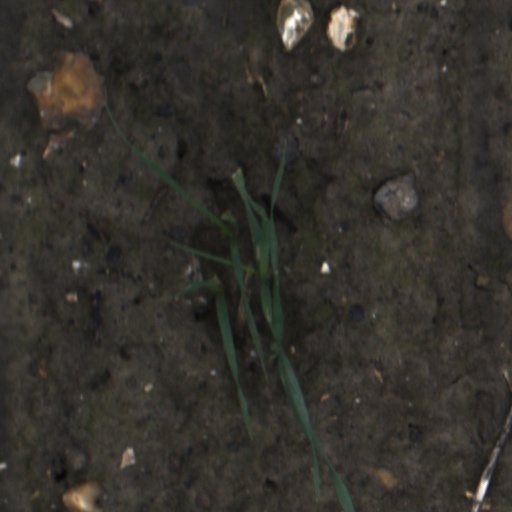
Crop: wheat